Walkie-talkie

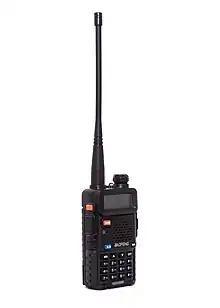
A Baofeng UV-5R, a popular inexpensive radio from China

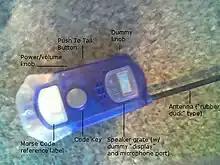
An inexpensive children's walkie-talkie

Walkie-talkies are widely used in any setting where portable radio communications are necessary, including business, public safety, military, outdoor recreation, and the like, and devices are available at numerous price points from inexpensive analog units sold as toys up to ruggedized (i.e. waterproof or intrinsically safe) analog and digital units for use on boats or in heavy industry. Most countries allow the sale of walkie-talkies for, at least, business, marine communications, and some limited personal uses such as CB radio, as well as for amateur radio designs.